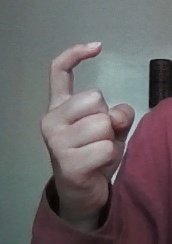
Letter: ra